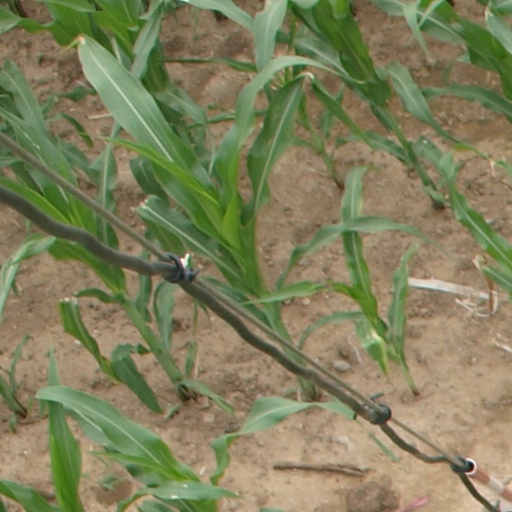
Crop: maize; corn